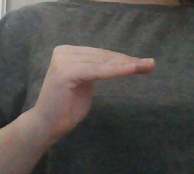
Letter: haa